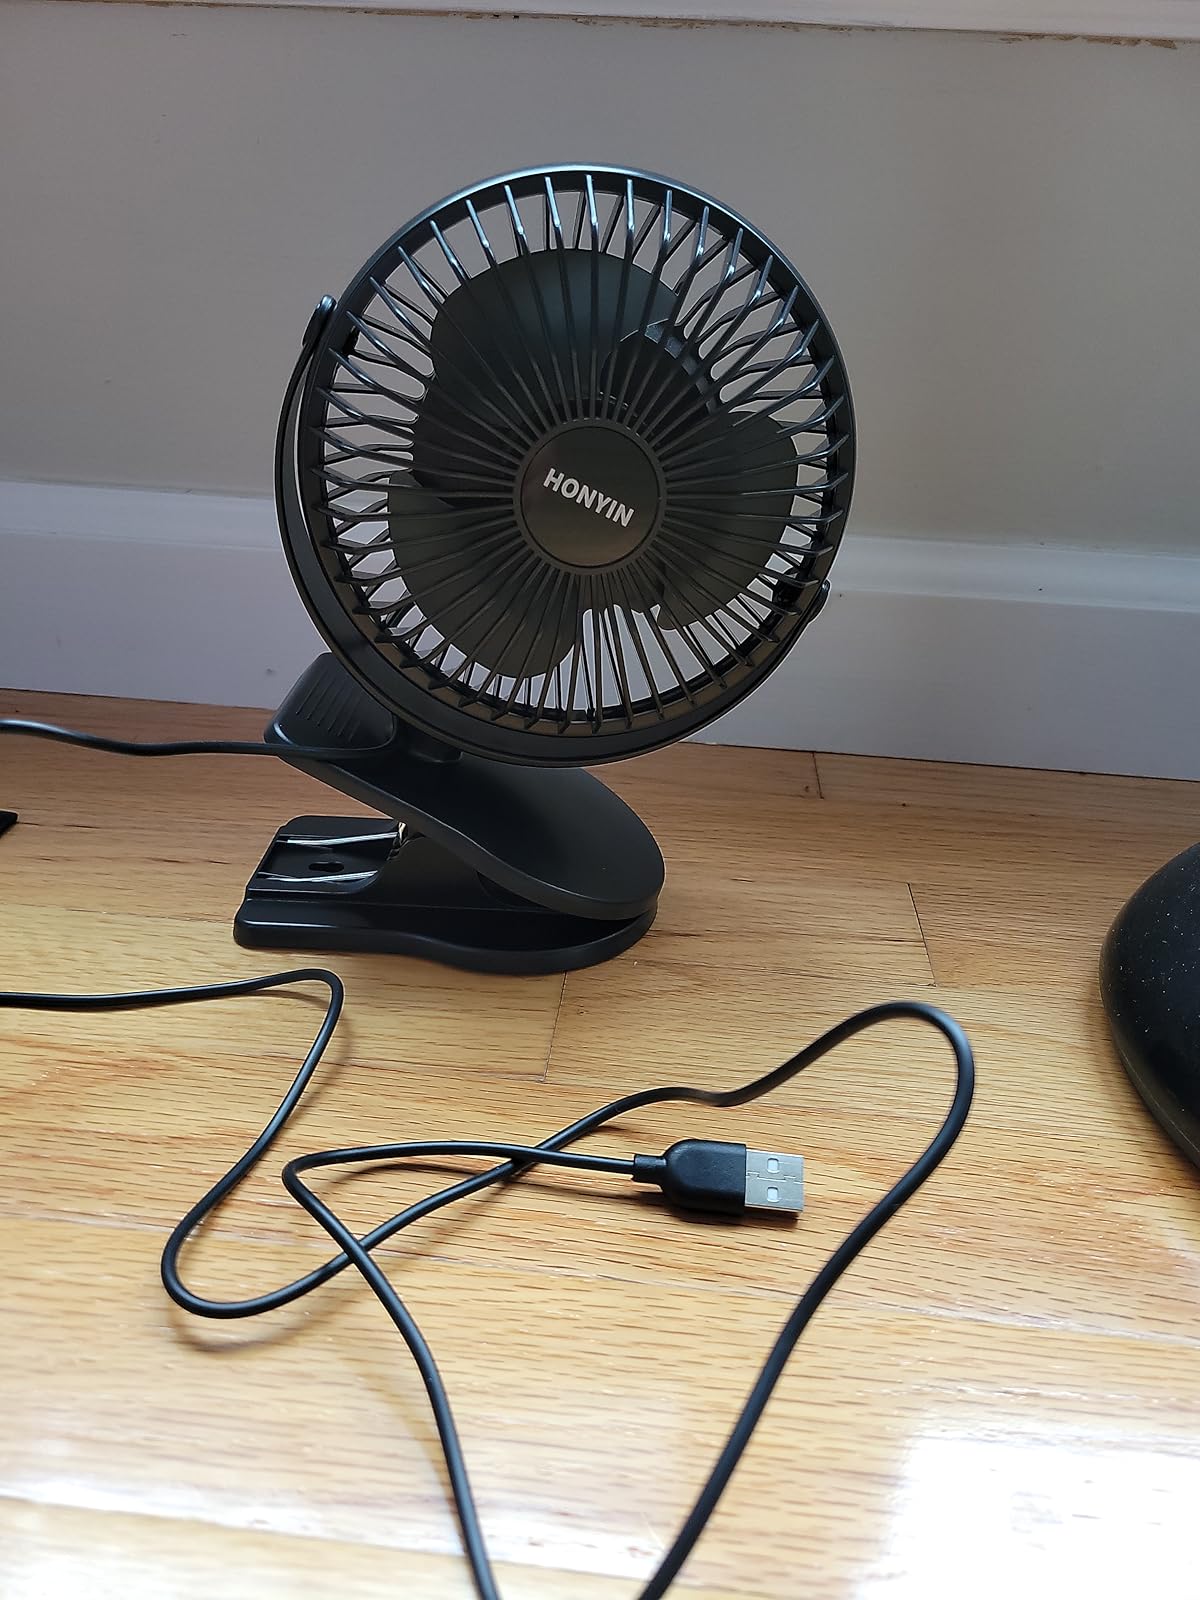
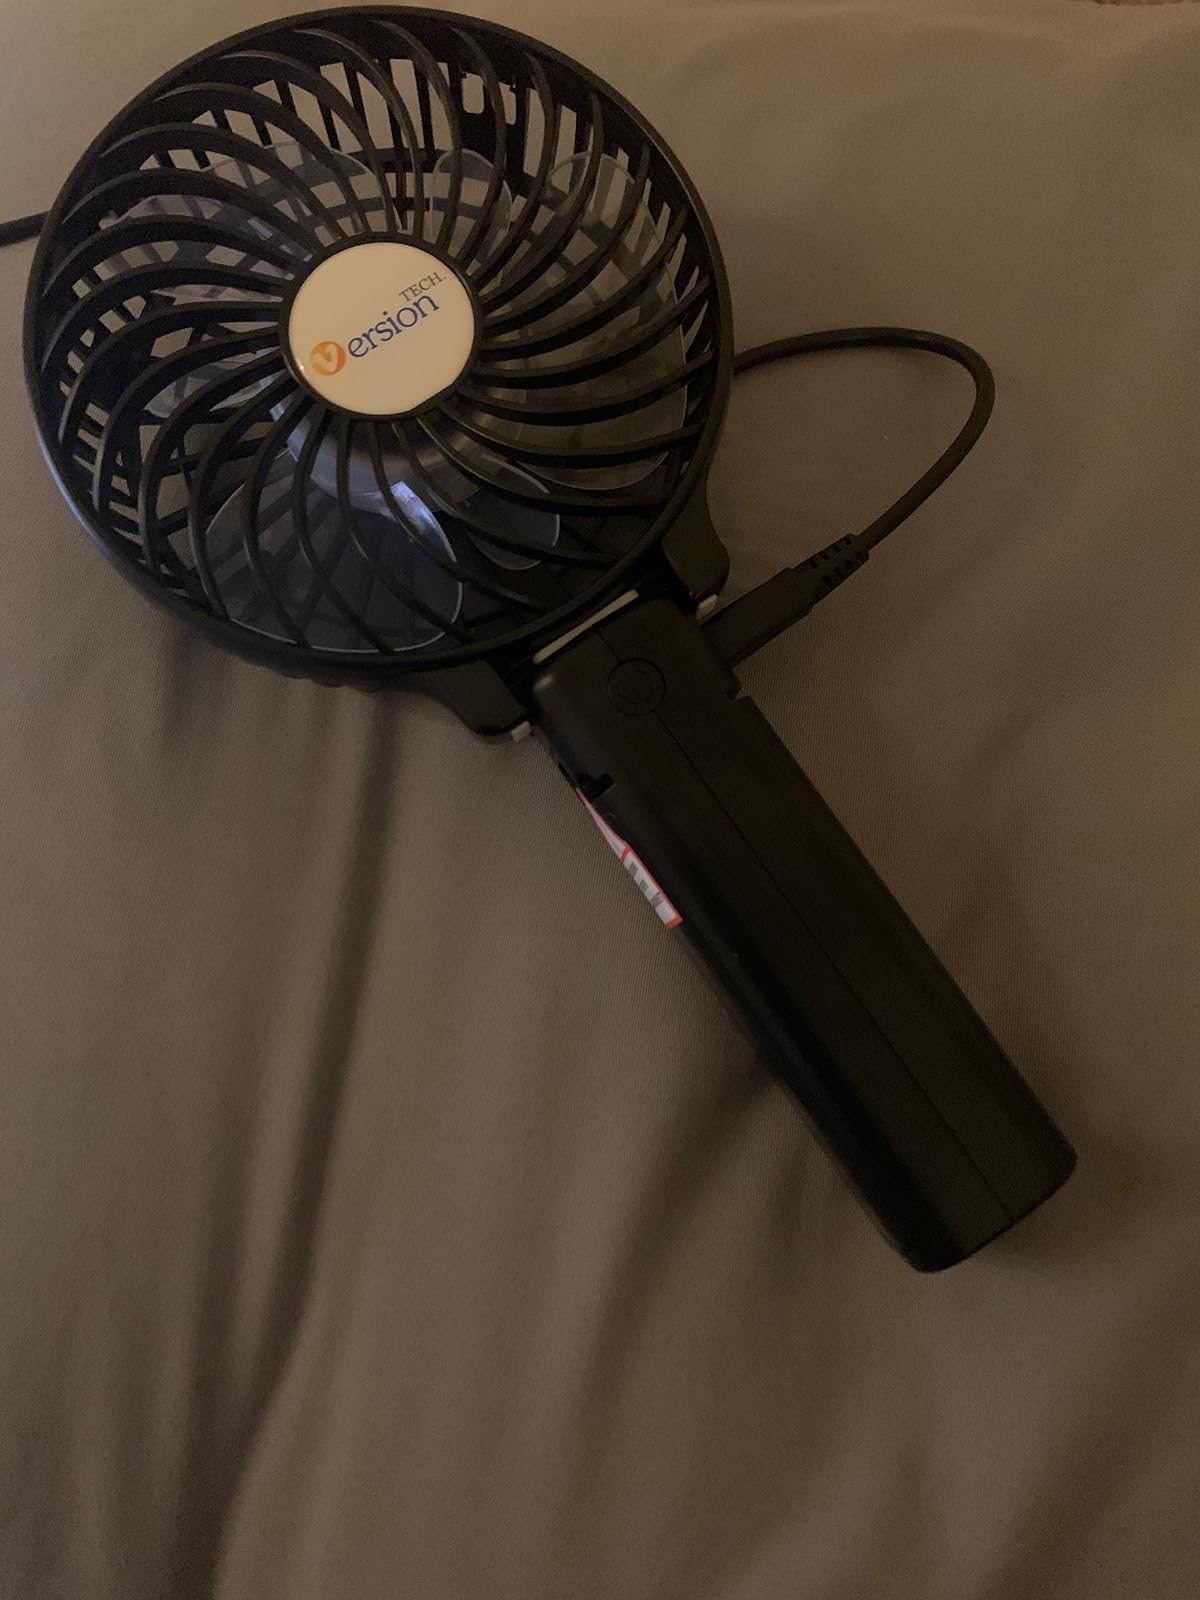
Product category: fan
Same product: no